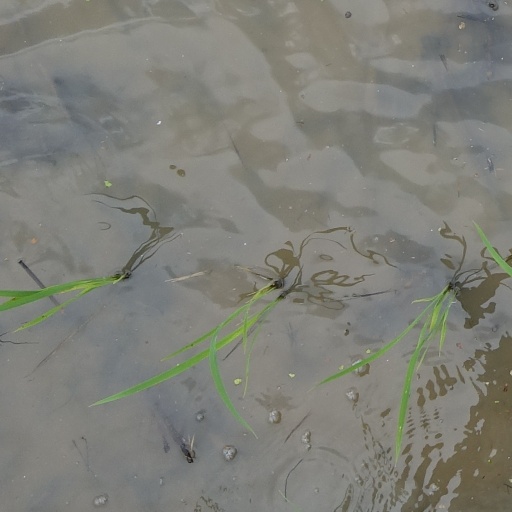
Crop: rice